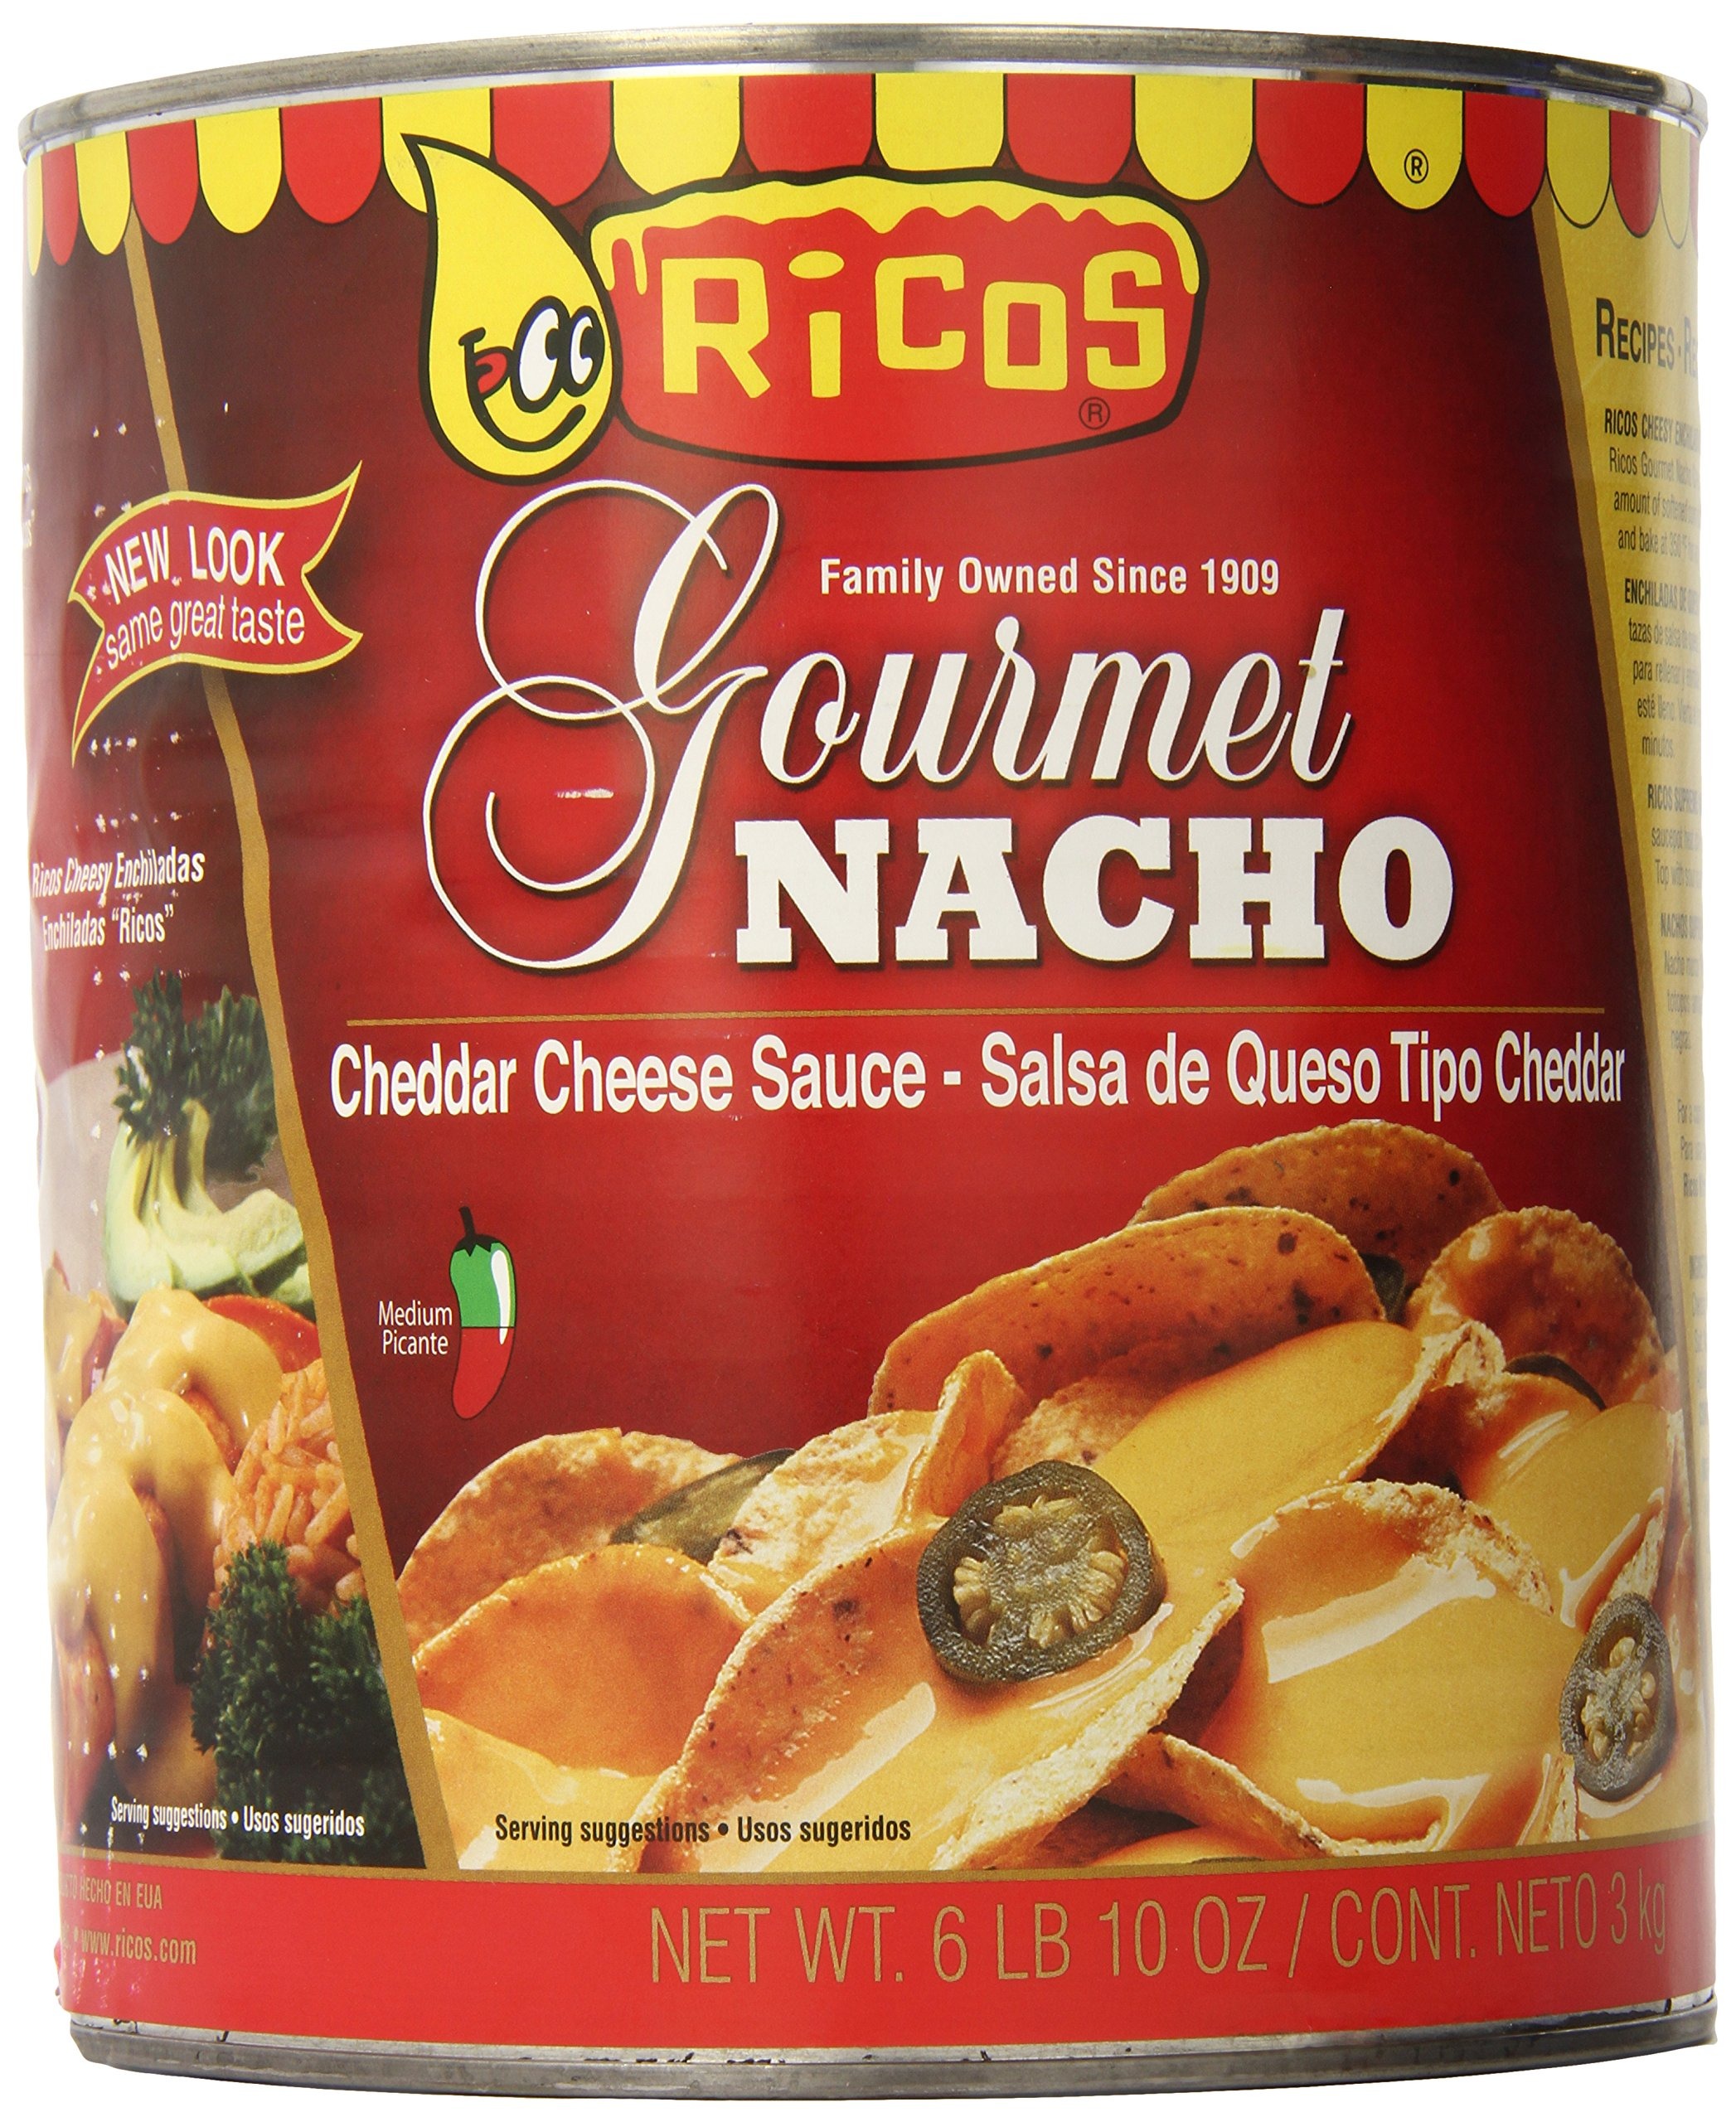
Item Name: Rico's Gourmet Nacho Cheese Sauce, 6 Pound 10 Ounce
Bullet Point 1: Just heat and pour or dip
Bullet Point 2: Large size perfect for parties or events
Bullet Point 3: Size is suitable for professional chefs and restaurants
Value: 106.0
Unit: Ounce

Price: 9.85